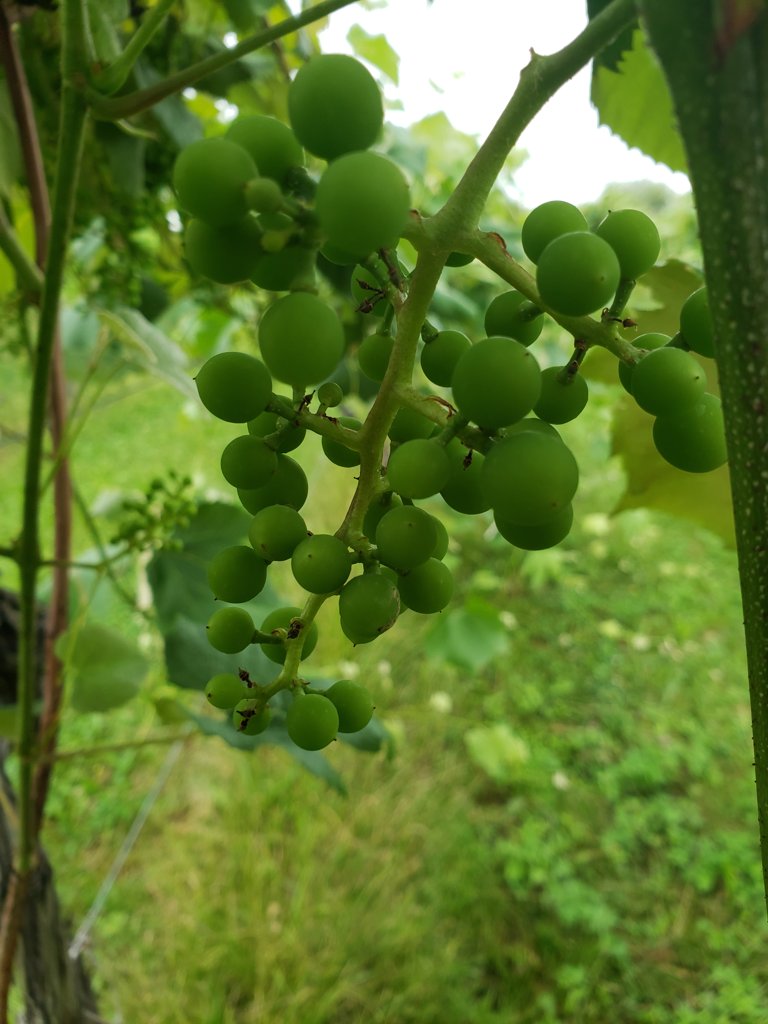
Berries visible: 48
Grape clusters: 1